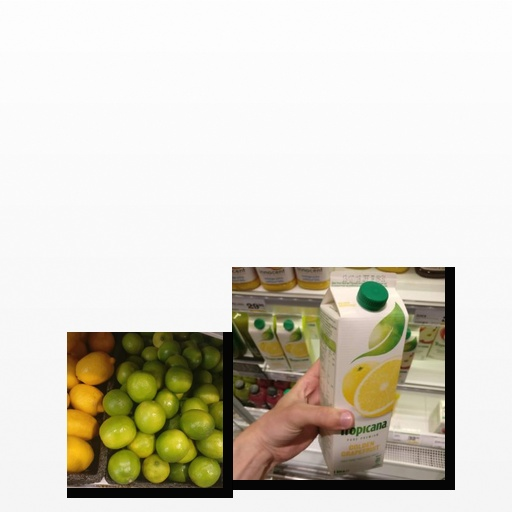
Food items: lime, grapefruit_juice